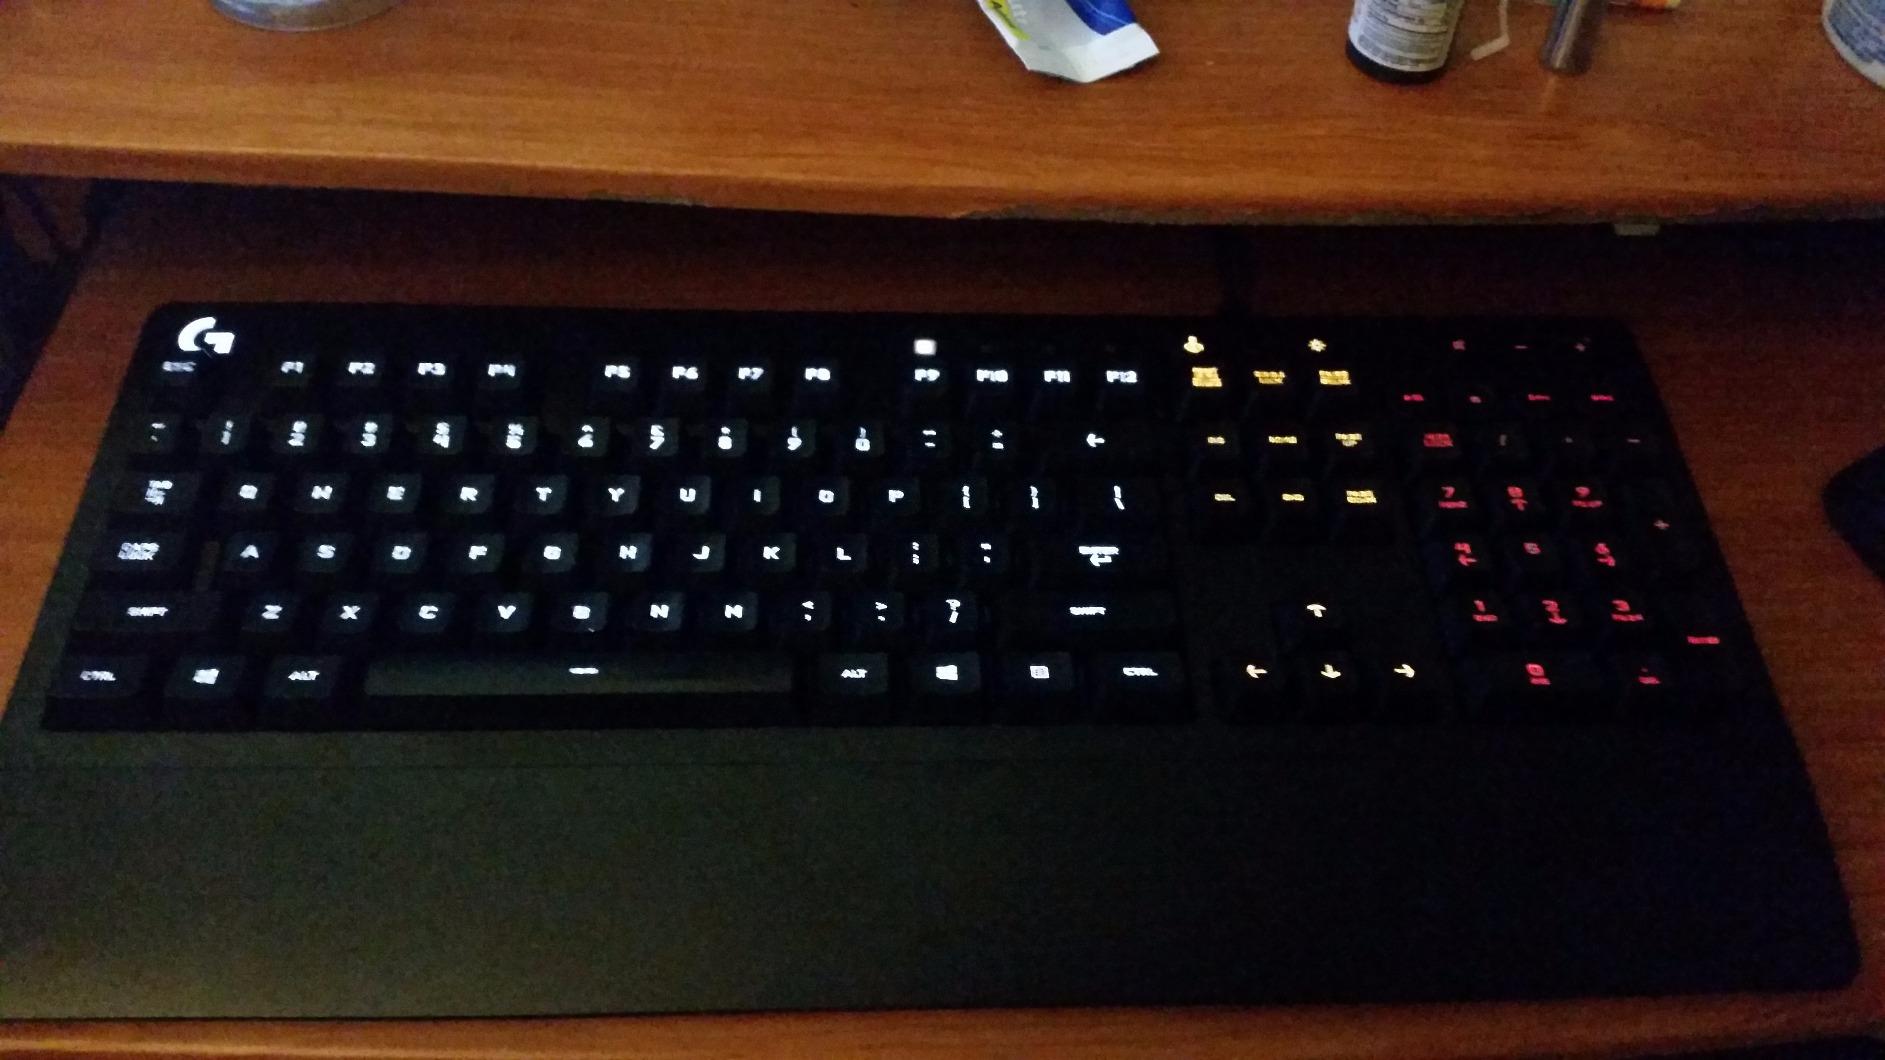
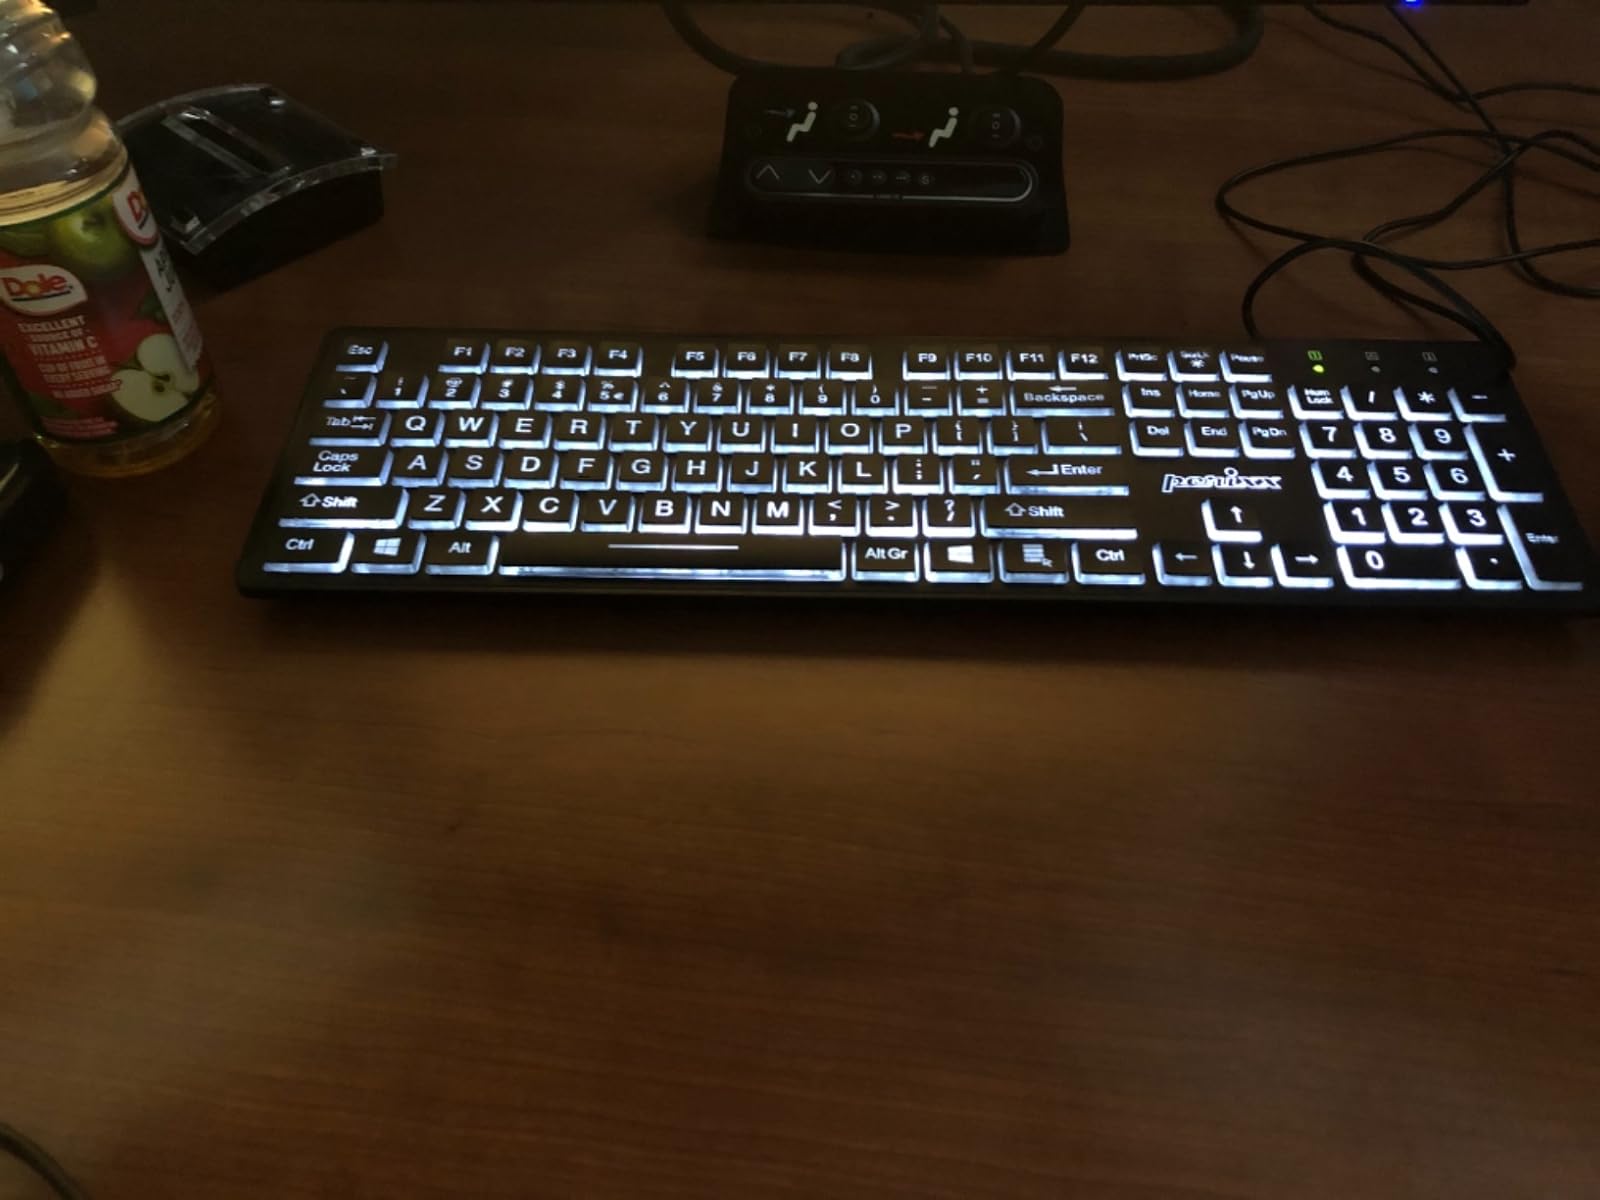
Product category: keyboard
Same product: no